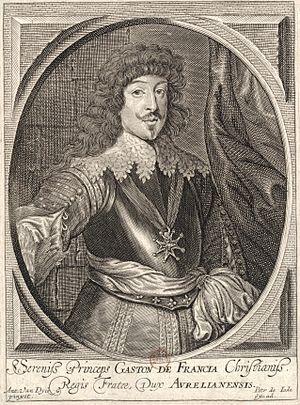
Le combat de Charenton est livré le 8 février 1649 pendant la Fronde parlementaire. Il oppose à Charenton-le-Pont, près de Paris, les troupes royales à celles de la Fronde parlementaire, qui cherchent à briser le siège de la capitale.
Le Portrait de Gaston de France est un tableau peint par Antoine van Dyck actuellement conservé au Musée Condé à Chantilly.